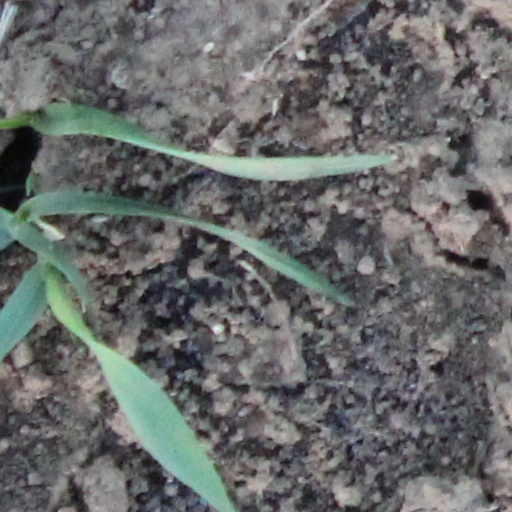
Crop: wheat